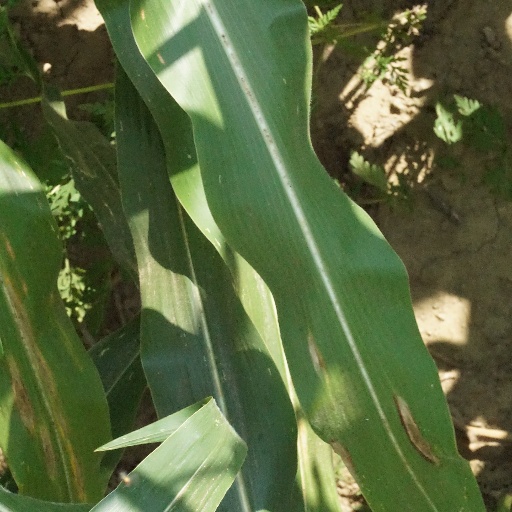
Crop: maize; corn